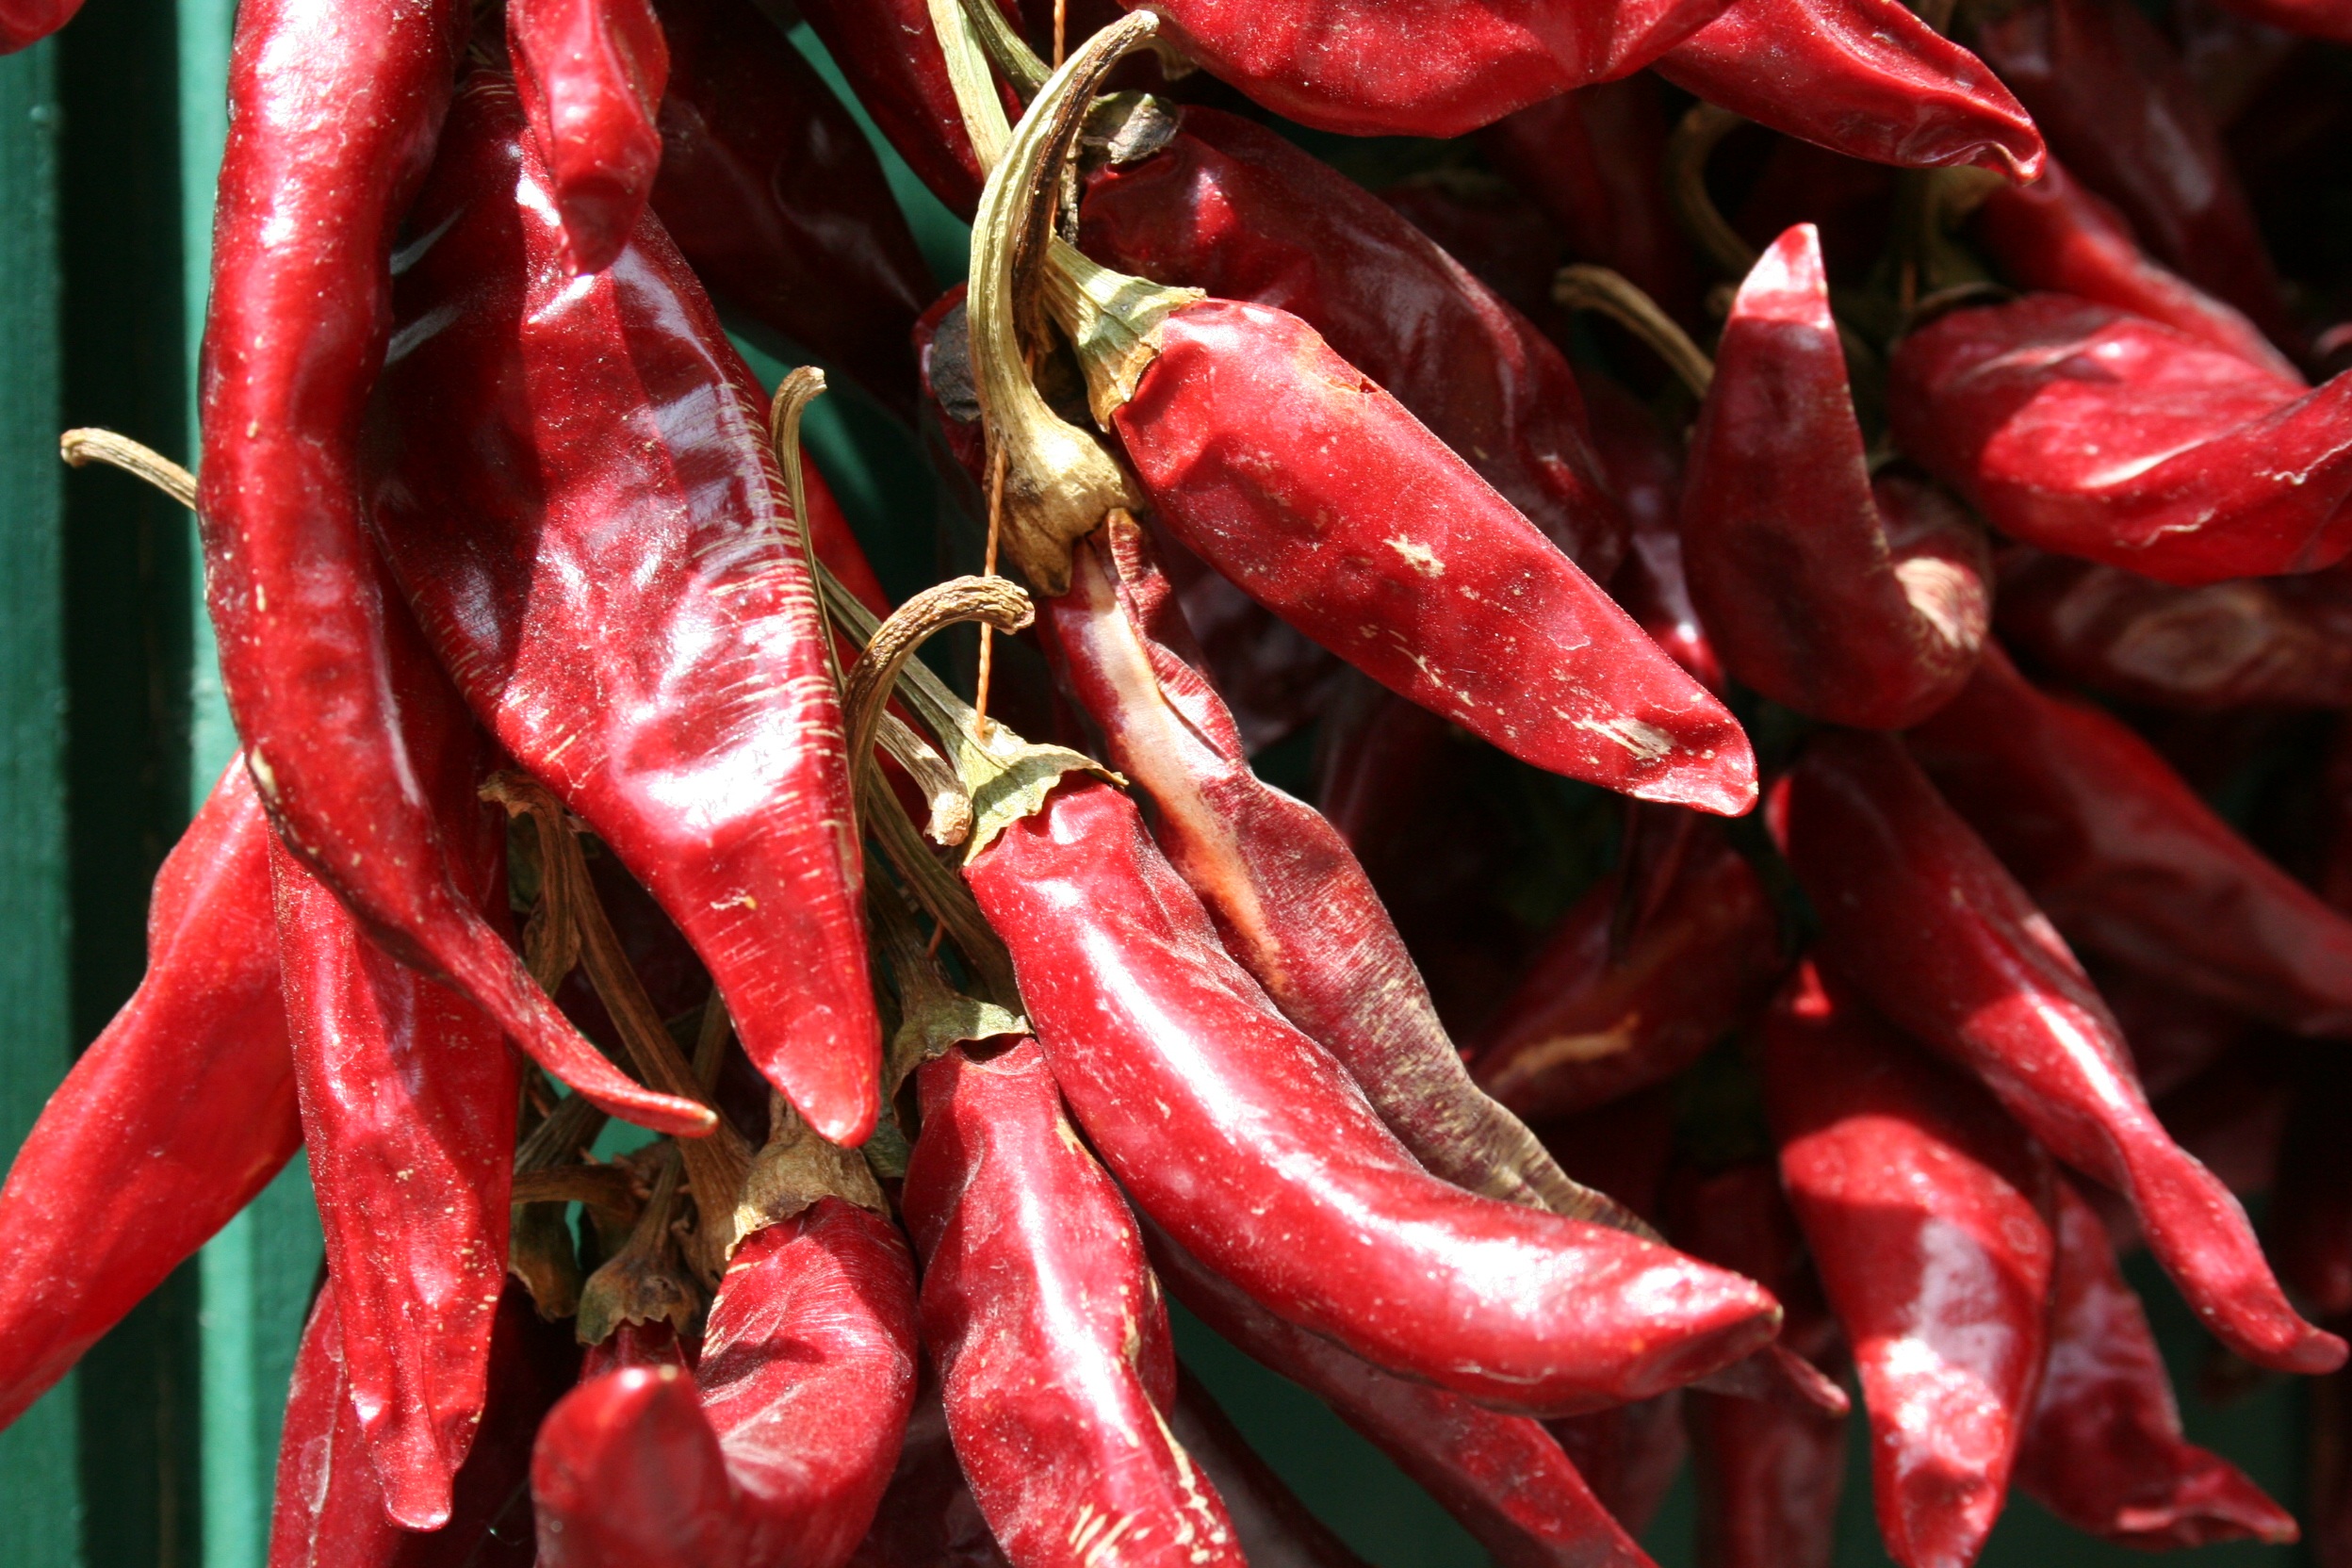
plant, fruit, food, red, produce, vegetable, fresh, closeup, eating, vegetables, peppers, red pepper, paprika, flowering plant, chili pepper, cayenne pepper, land plant, bird's eye chili, malagueta pepper, peperoncini, bell peppers and chili peppers, tabasco pepper